Catalonia

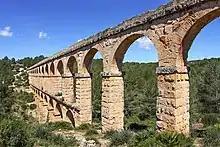
Aqüeducte de les Ferreres, Roman aqueduct in Tarragona

In pre-Roman times, the area that is now Catalonia was populated by the Iberians. The Iberians tribes – the Ilergetes, Indigetes and Lacetani (Cerretains) – also maintained relations with the peoples of the Mediterranean. Some urban agglomerations became relevant, including Ilerda (Lleida) inland, Hibera (perhaps Amposta or Tortosa) or Indika (Ullastret). Coastal trading colonies were established by the ancient Greeks, who settled around the Gulf of Roses, in Emporion (Empúries) and Roses in the 8th century BC.